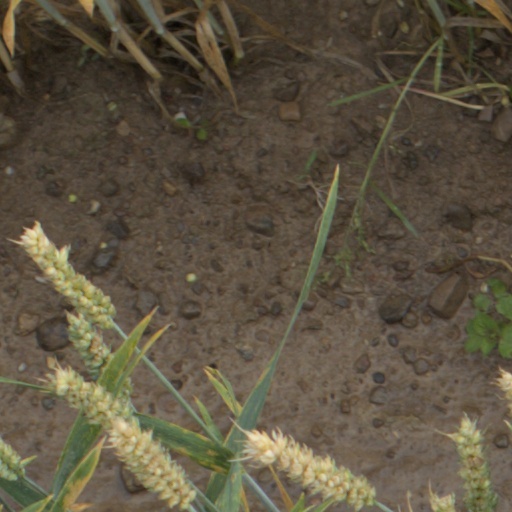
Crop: wheat